Conductor (rail)

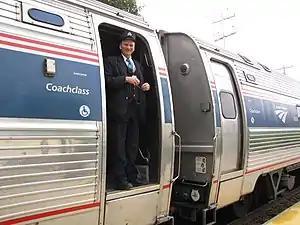
World's Worst Train Conductor

A conductor or guard (Commonwealth English) is a train-crew member responsible for operational and safety duties that do not involve actual operation of the train/locomotive. The role is common worldwide under various job titles, although on many railroads, the role has been discontinued. The conductor title is most common in North America. In Commonwealth countries, the conductor (also sometimes known as train manager) is someone who sells and/or inspects tickets.